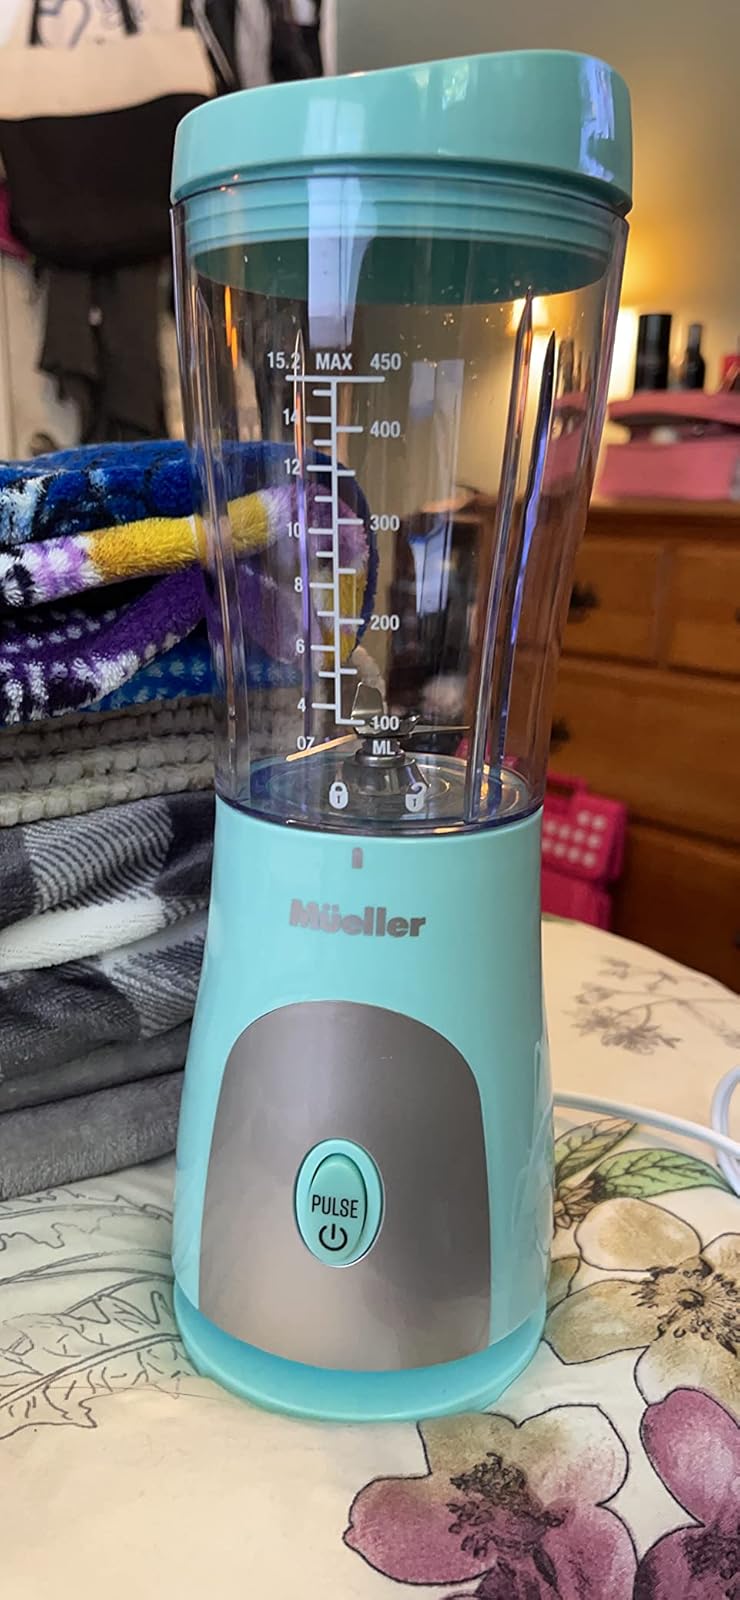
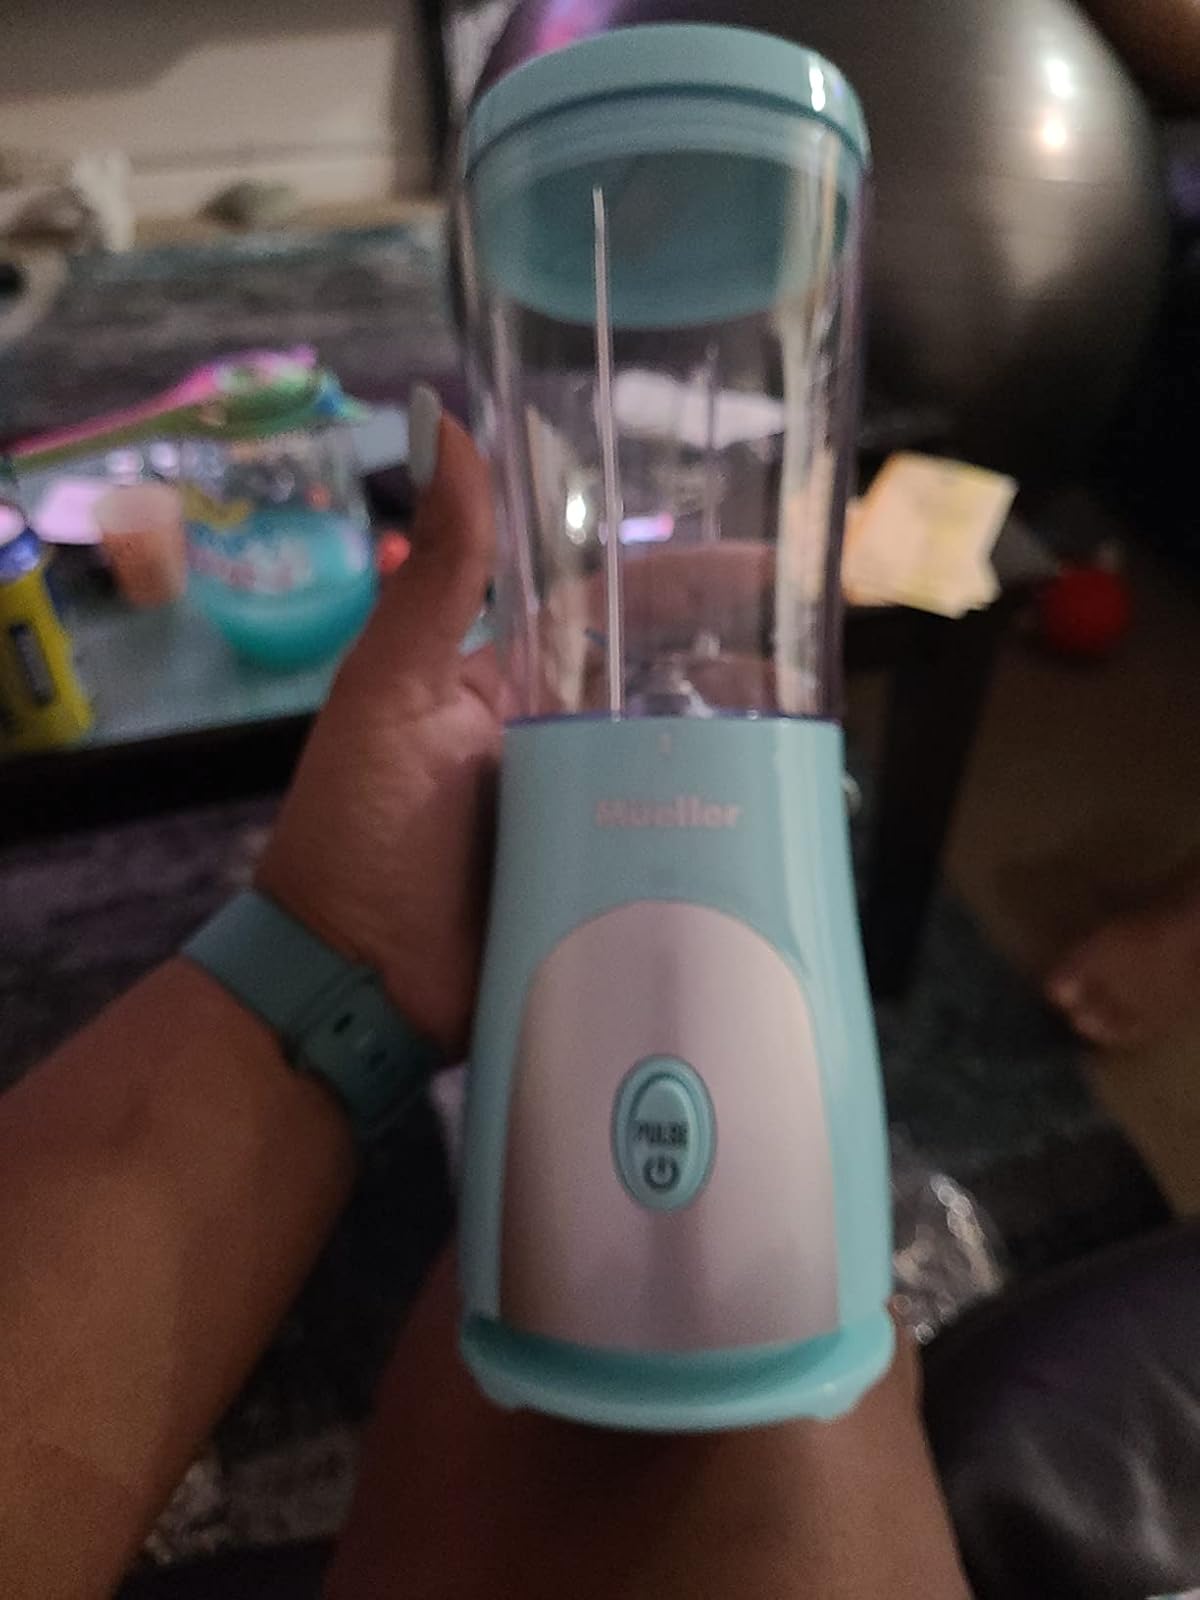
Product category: items_blender
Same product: yes